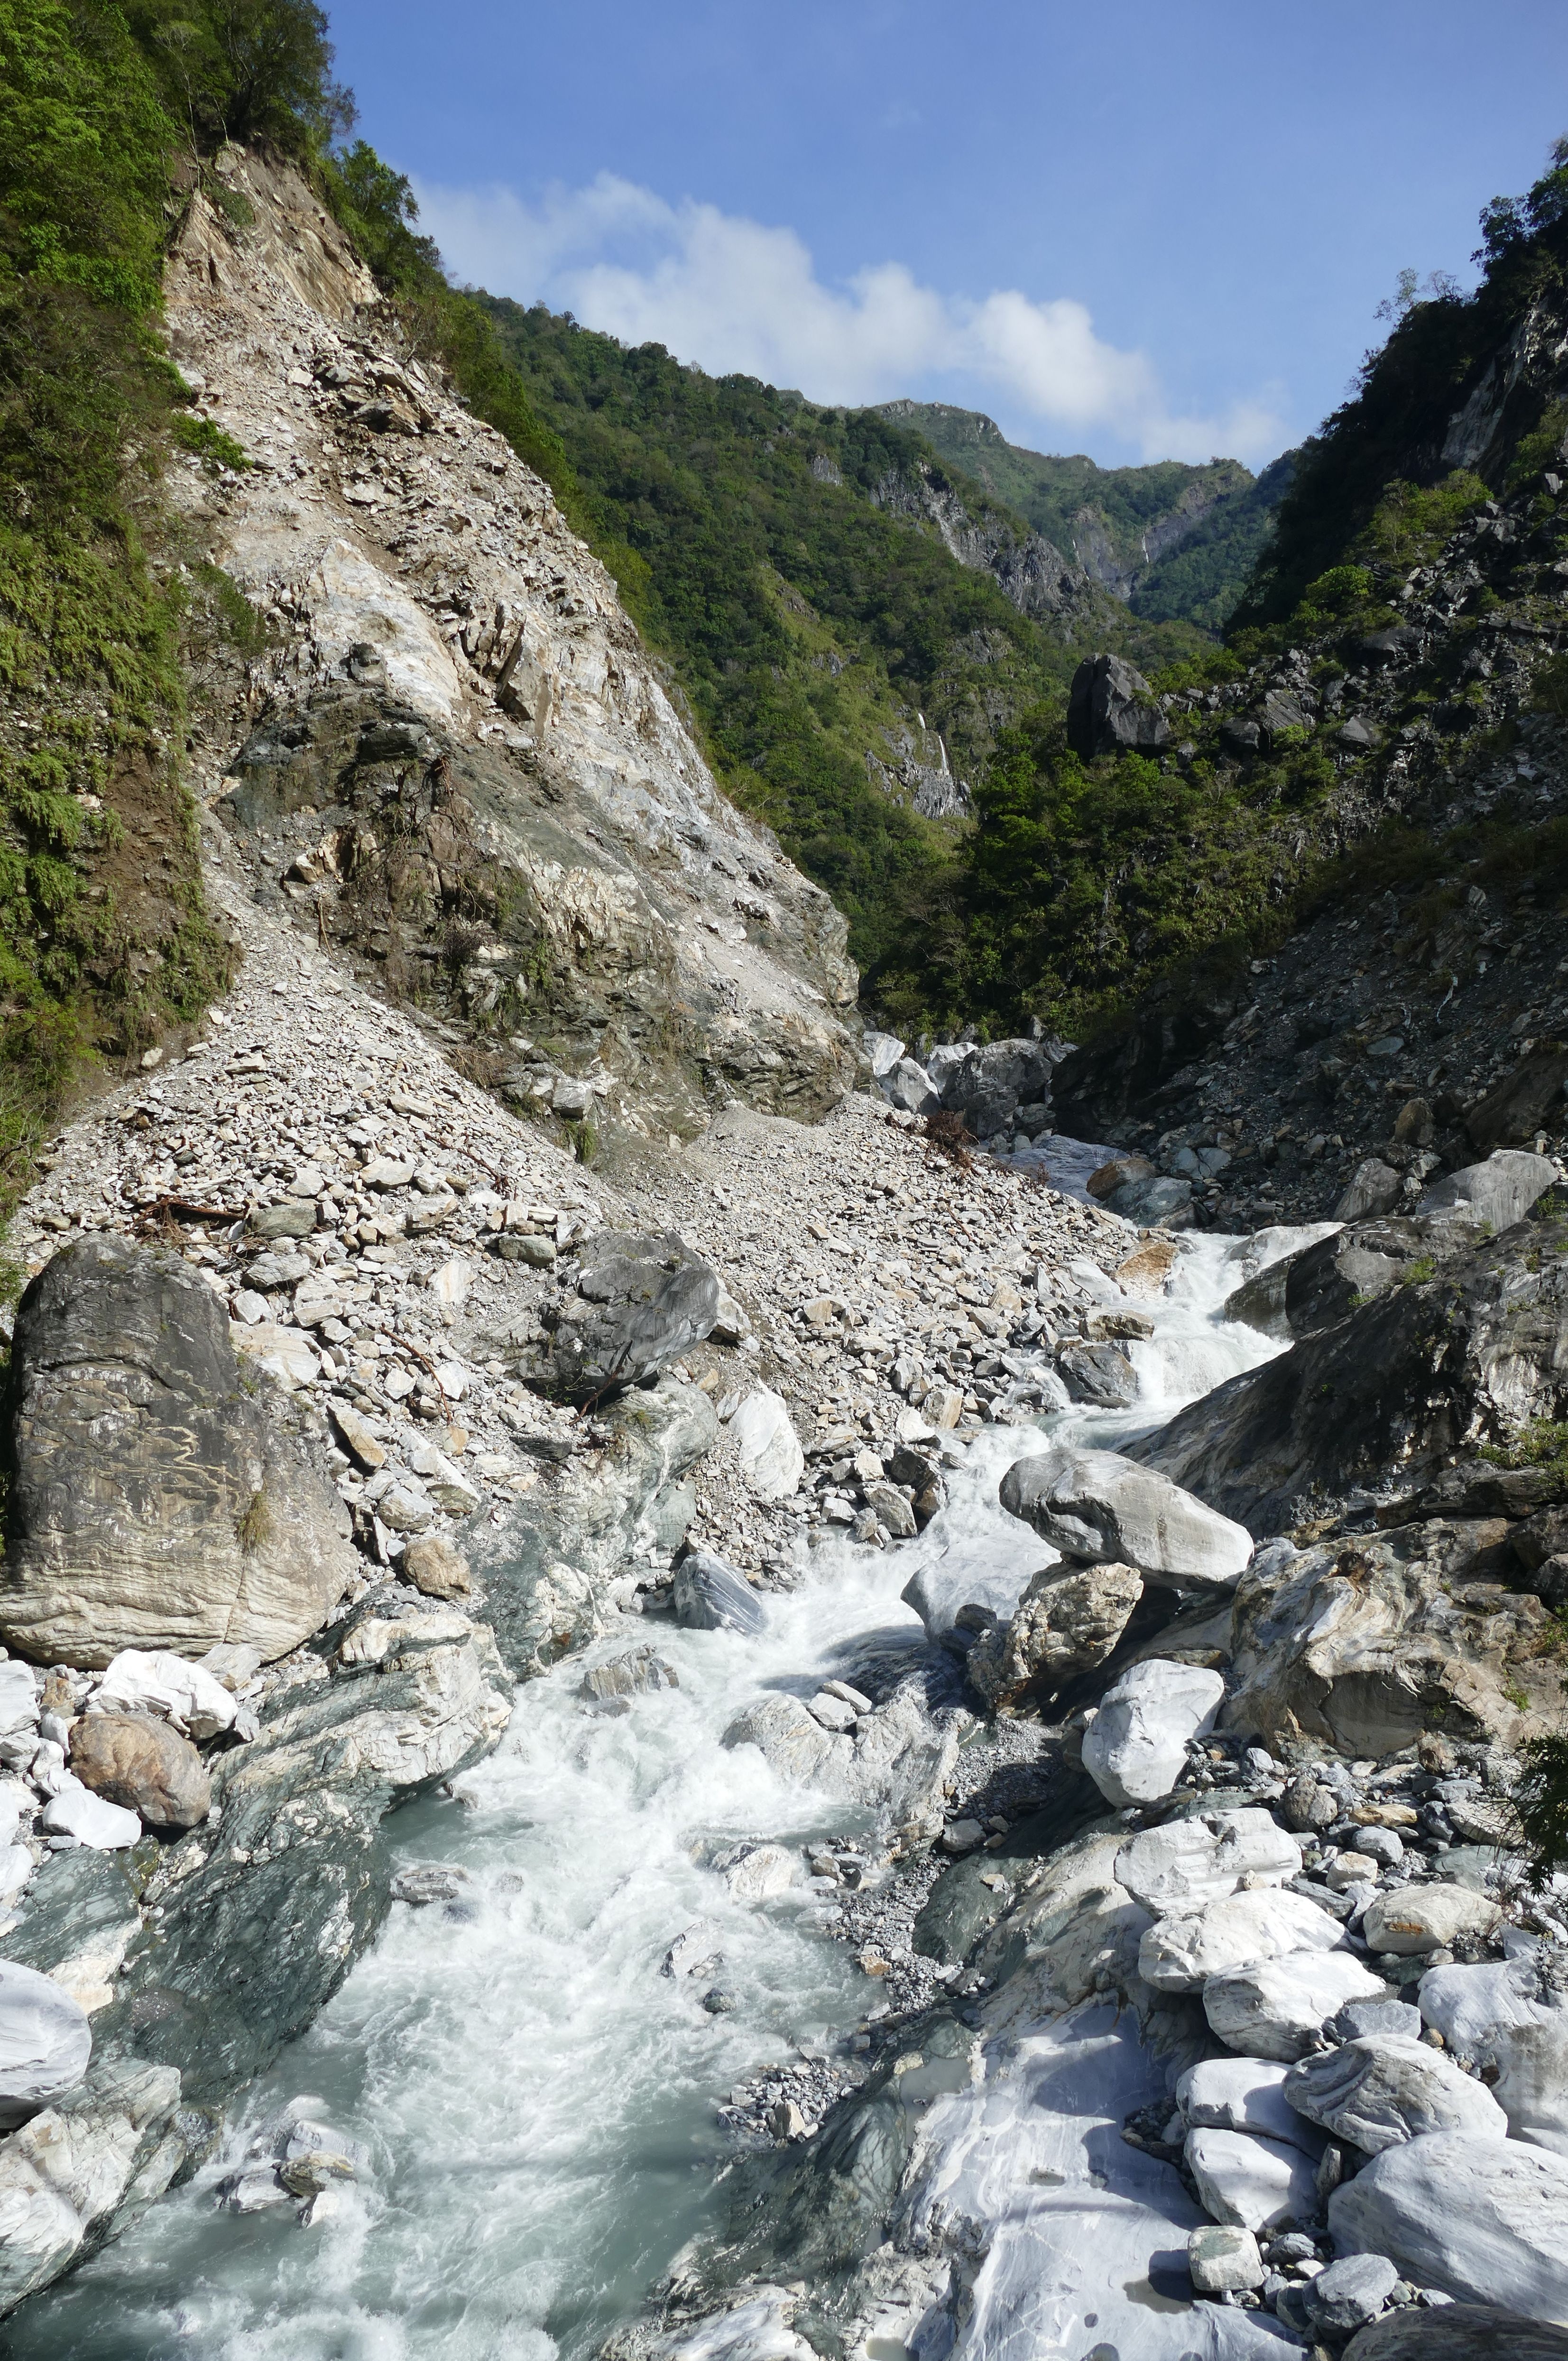
landscape, water, nature, rock, wilderness, walking, mountain, hiking, trail, adventure, river, valley, mountain range, cliff, stream, flow, rapid, gorge, tourism, terrain, ridge, geology, mountains, alps, marble, ravine, taiwan, china, wadi, landform, mountain pass, taroko, geographical feature, mountainous landforms, geological phenomenon, taroko gorge